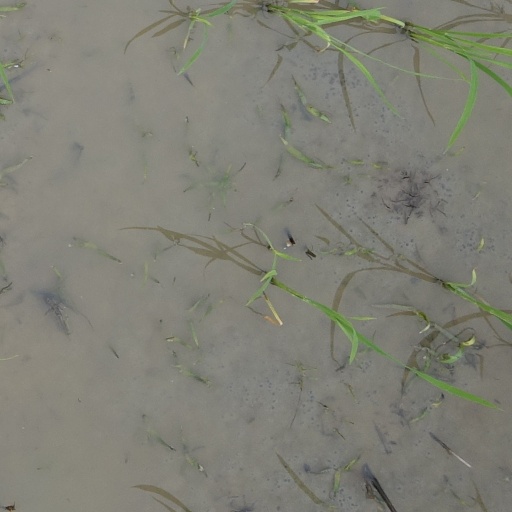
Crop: rice